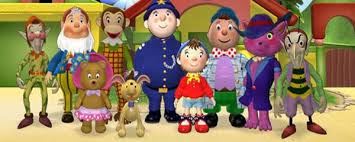
Portrait style: Cartoon Portrait